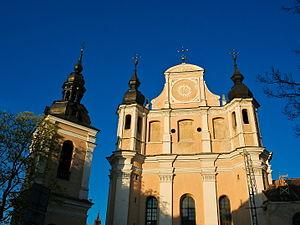
L'église Saint-Michel est une ancienne église catholique de Vilnius, construite entre 1594 et 1625, dans un style de transition entre le gothique et le style Renaissance. Elle est la nécropole des princes Sapieha et se trouve dans la vieille ville, à proximité de l'église gothique Sainte-Anne et de l'église Saint-François-d'Assise. Aujourd'hui, elle est en restauration avant d'être rouverte au culte.